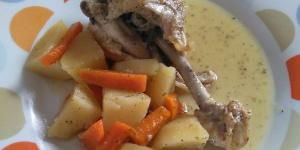
guiso de pollo facil y rapido